FMK 9C1

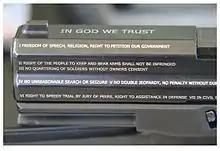
Bill of Rights Scrip on FMK 91c slide

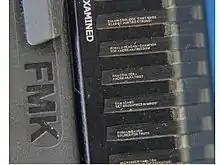
Subscrip on FMK slide serrations.

Some of the 2nd generation of the pistol have the bill of rights engraved on the slide. The 9C1 pistol is made in California and is approved for sale in California. This handgun is not designed to use +P ammunition or low quality reloaded ammunition.